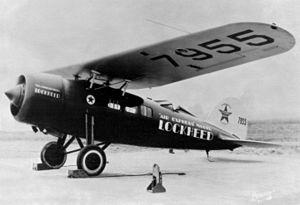
Le Lockheed Air Express ou Lockheed L-3 est un avion de transport léger apte aux vols postaux conçu et réalisé aux États-Unis durant l'entre-deux-guerres. Il n'a été construit qu'à huit exemplaires.